2019–20 Arsenal W.F.C. season

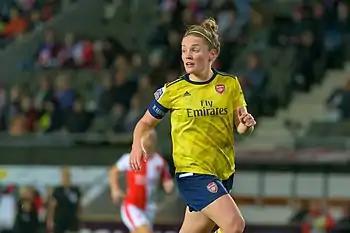
Captain Kim Little scored a penalty in both Champions League ties against Slavia Praha.

After the October international break, Arsenal visited Chelsea at Kingsmeadow on 13 October. The Gunners took the early lead through a Van de Donk goal but seemed disjointed and underperforming in the second half, allowing in two Chelsea goals causing the first defeat this season and ending their run of 11 matches unbeaten. As a result of the 2–1 defeat, the team dropped down to third in the league rankings.